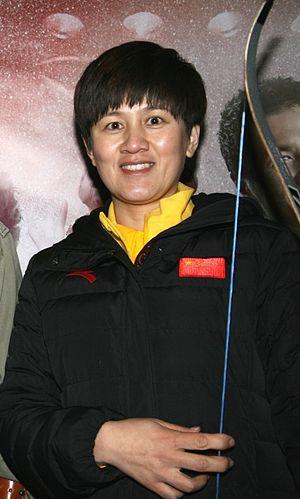
Zhang Juanjuan est une archère chinoise née le 2 janvier 1981 à Qingdao.